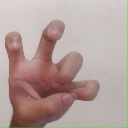
अक्षर: छ